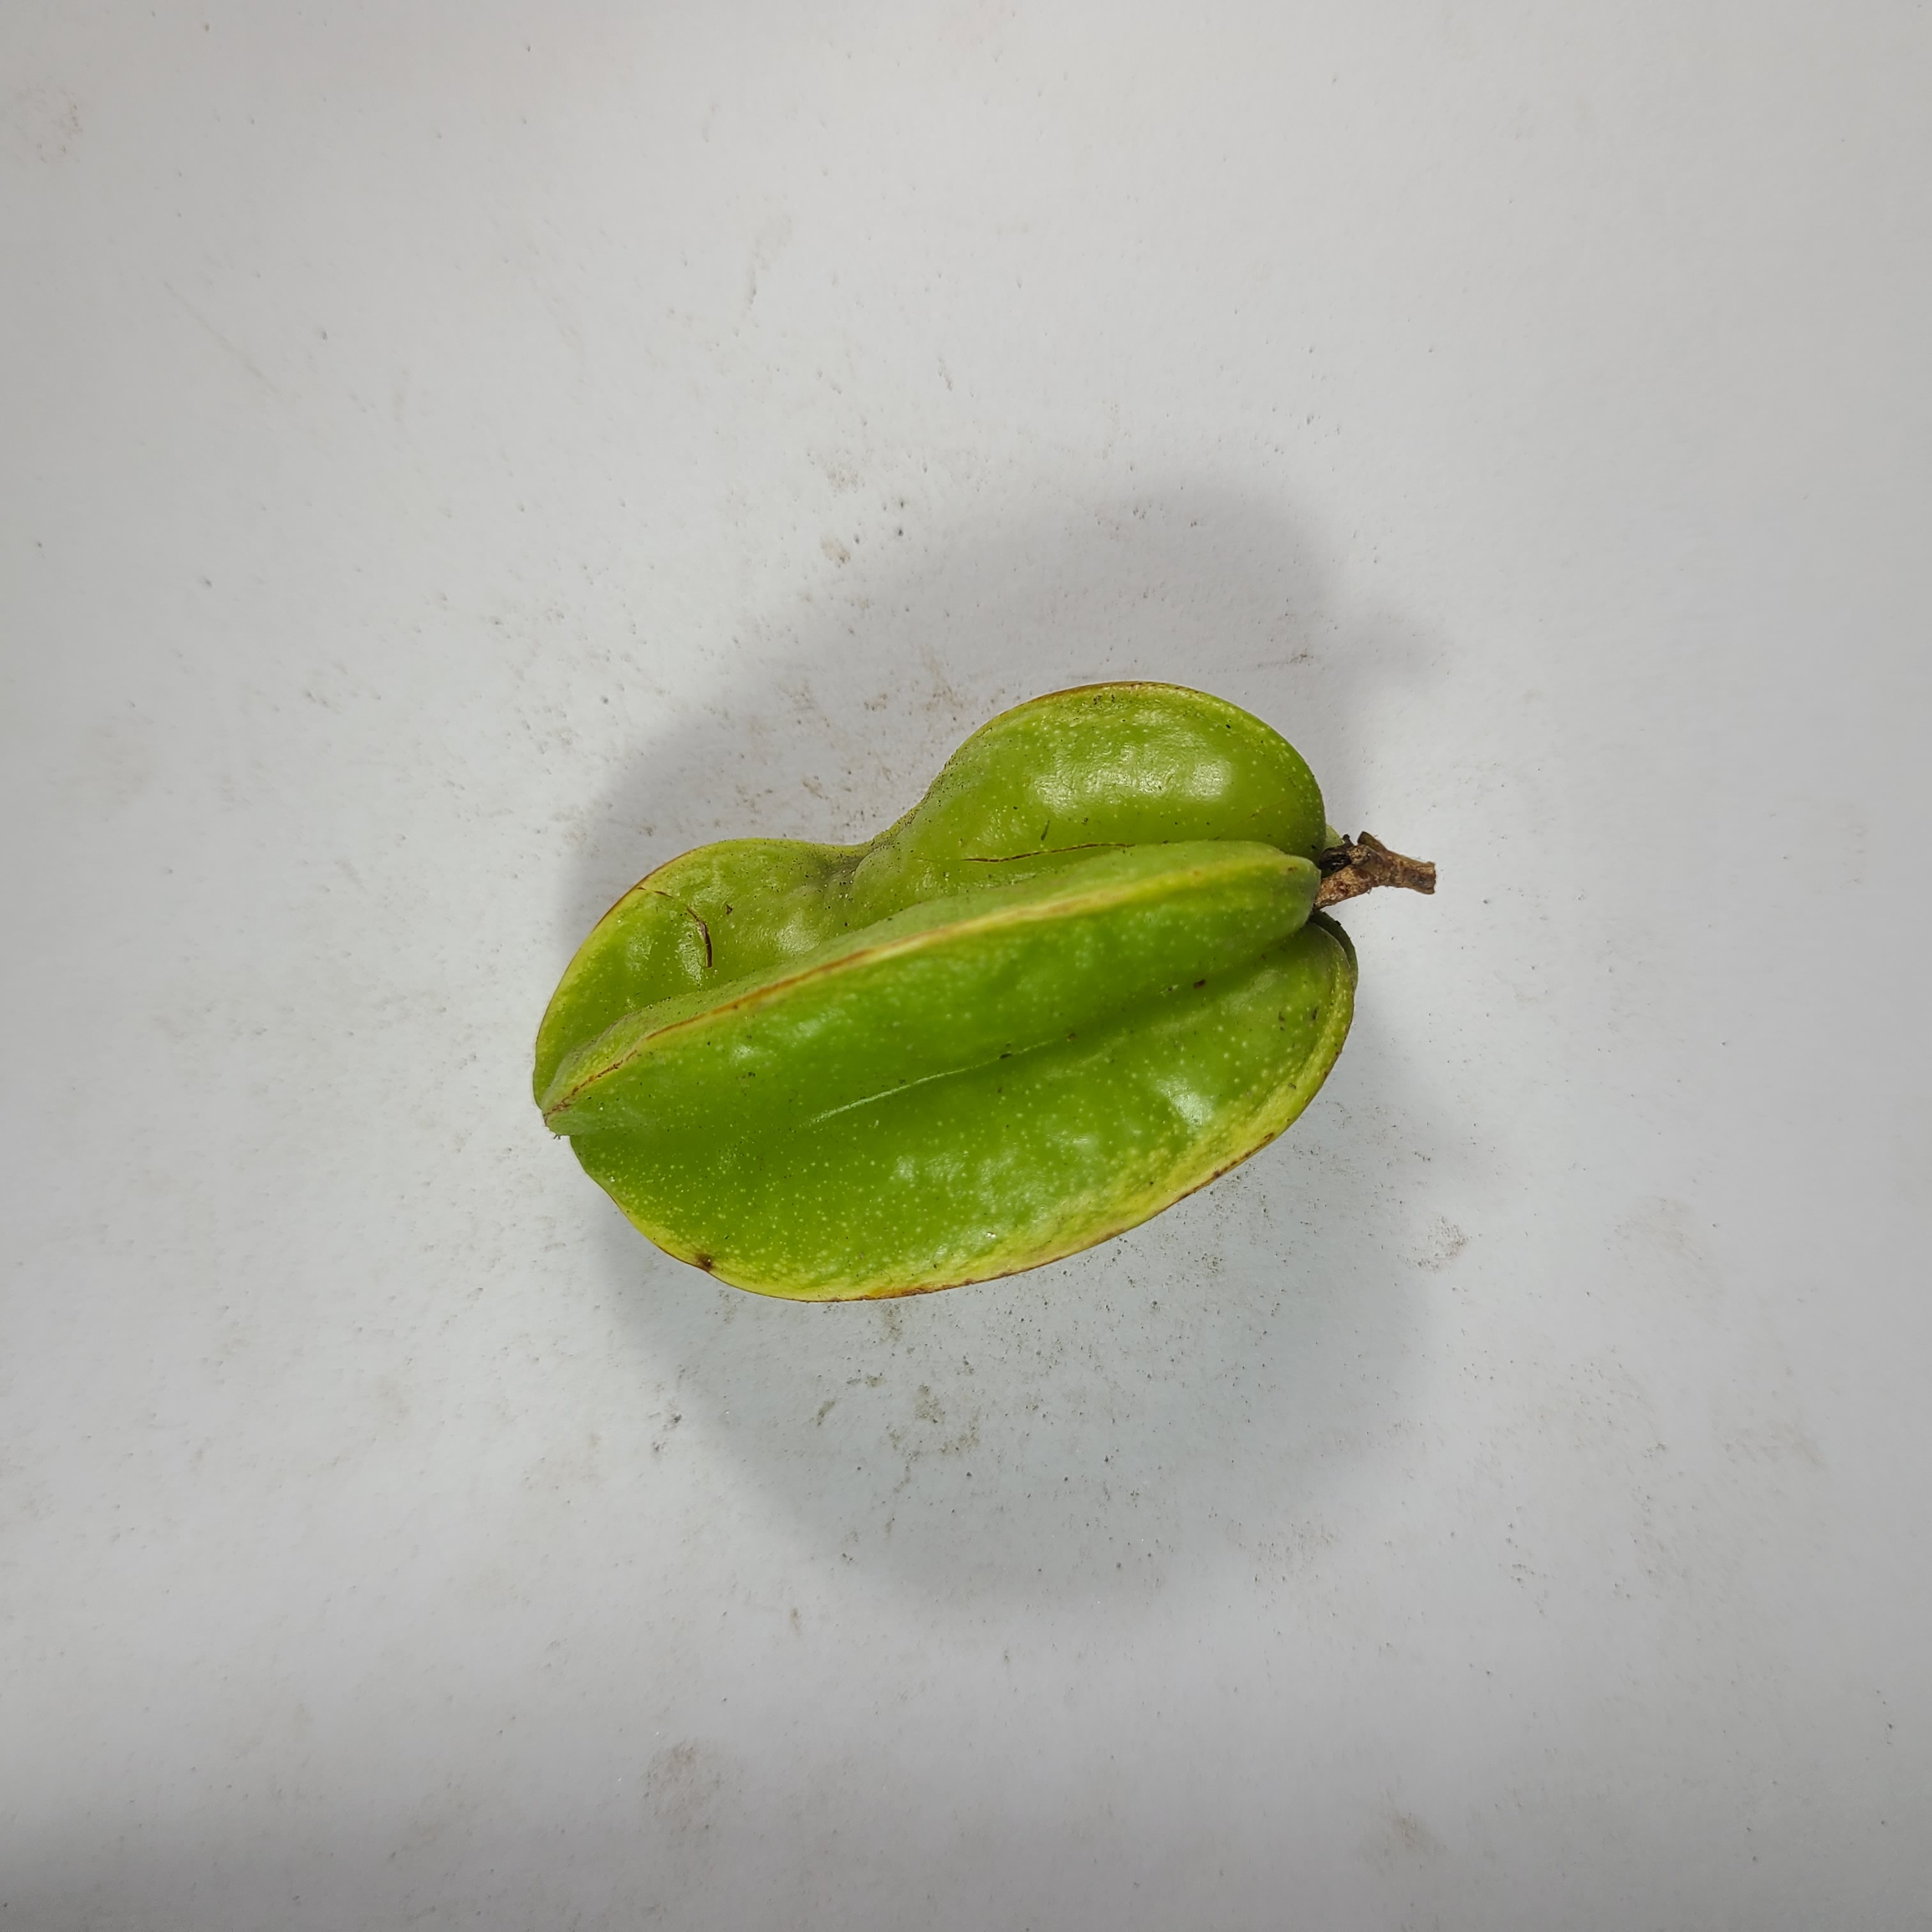
Label: Unhealthy Fruits